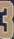
Number: 3